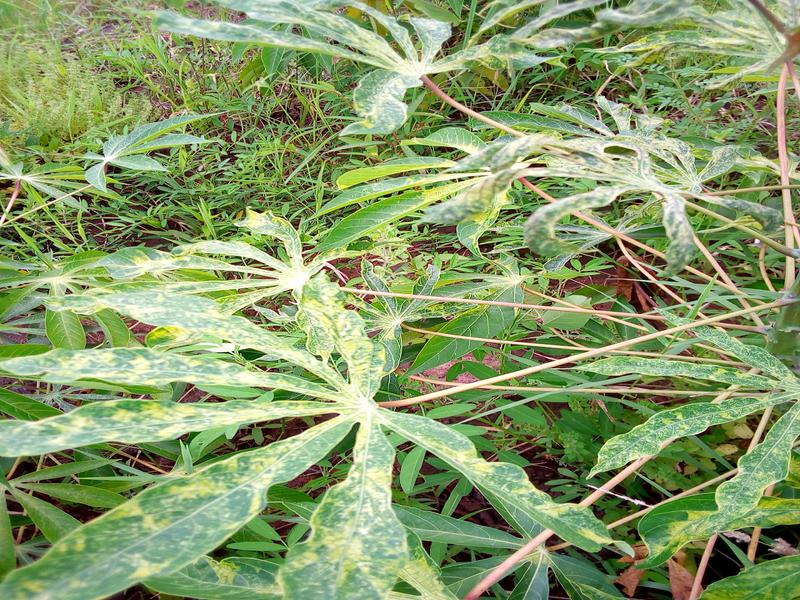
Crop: cassava
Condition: green_mottle